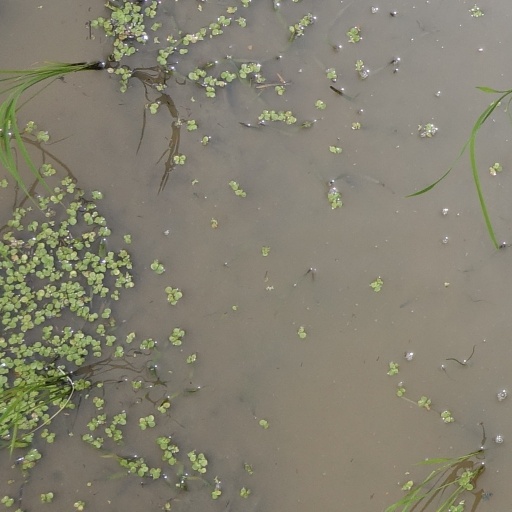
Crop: rice